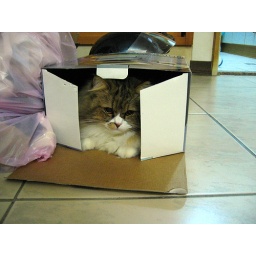
cat in a box ......again